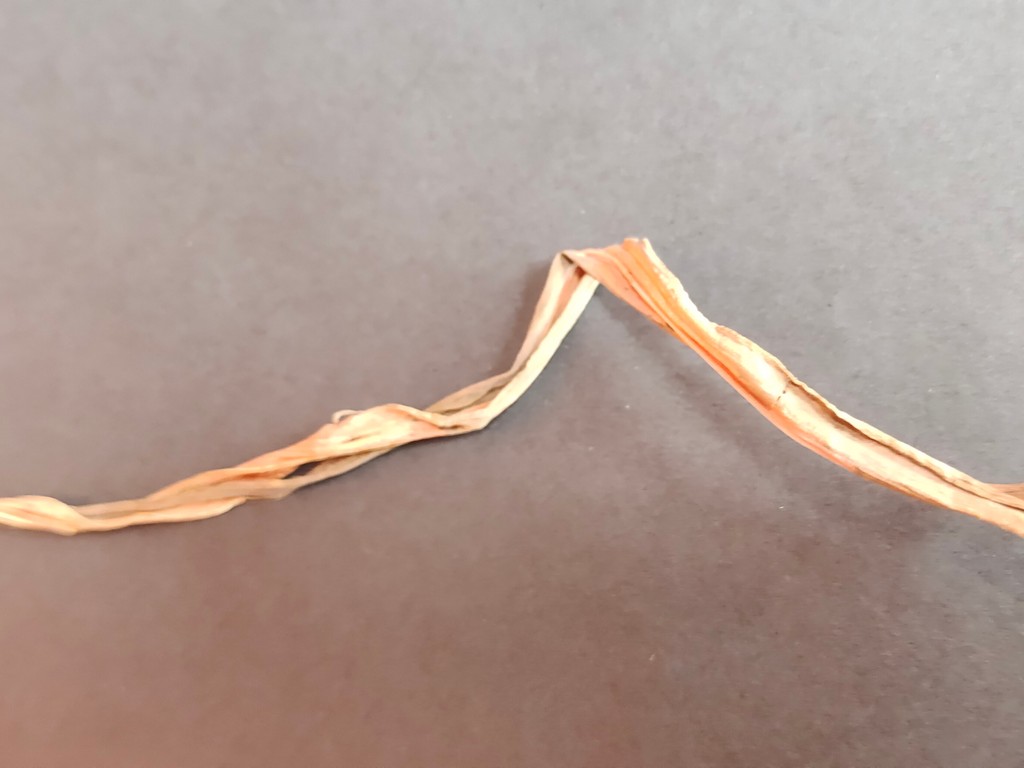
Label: Dried